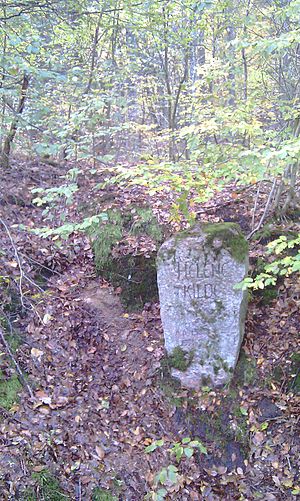
Helenekilde (Hammer Bakker)
Mindestenen ved Helenekilde i Hammer Bakker.
Mindestenen ved Helenekilde i Hammer Bakker nord for Aalborg
Helenekilde er en udtørret kilde i Hammer Bakker nord for Aalborg.